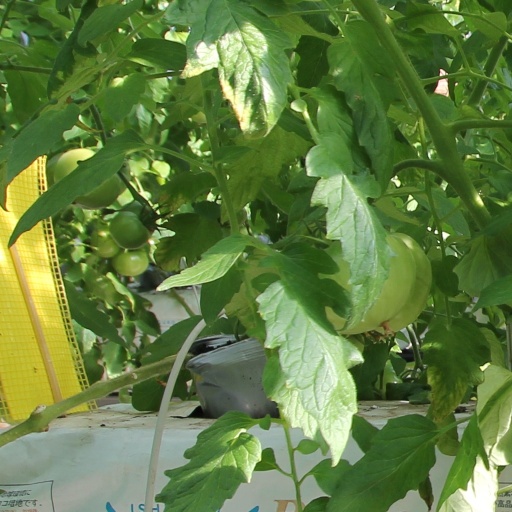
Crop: tomato